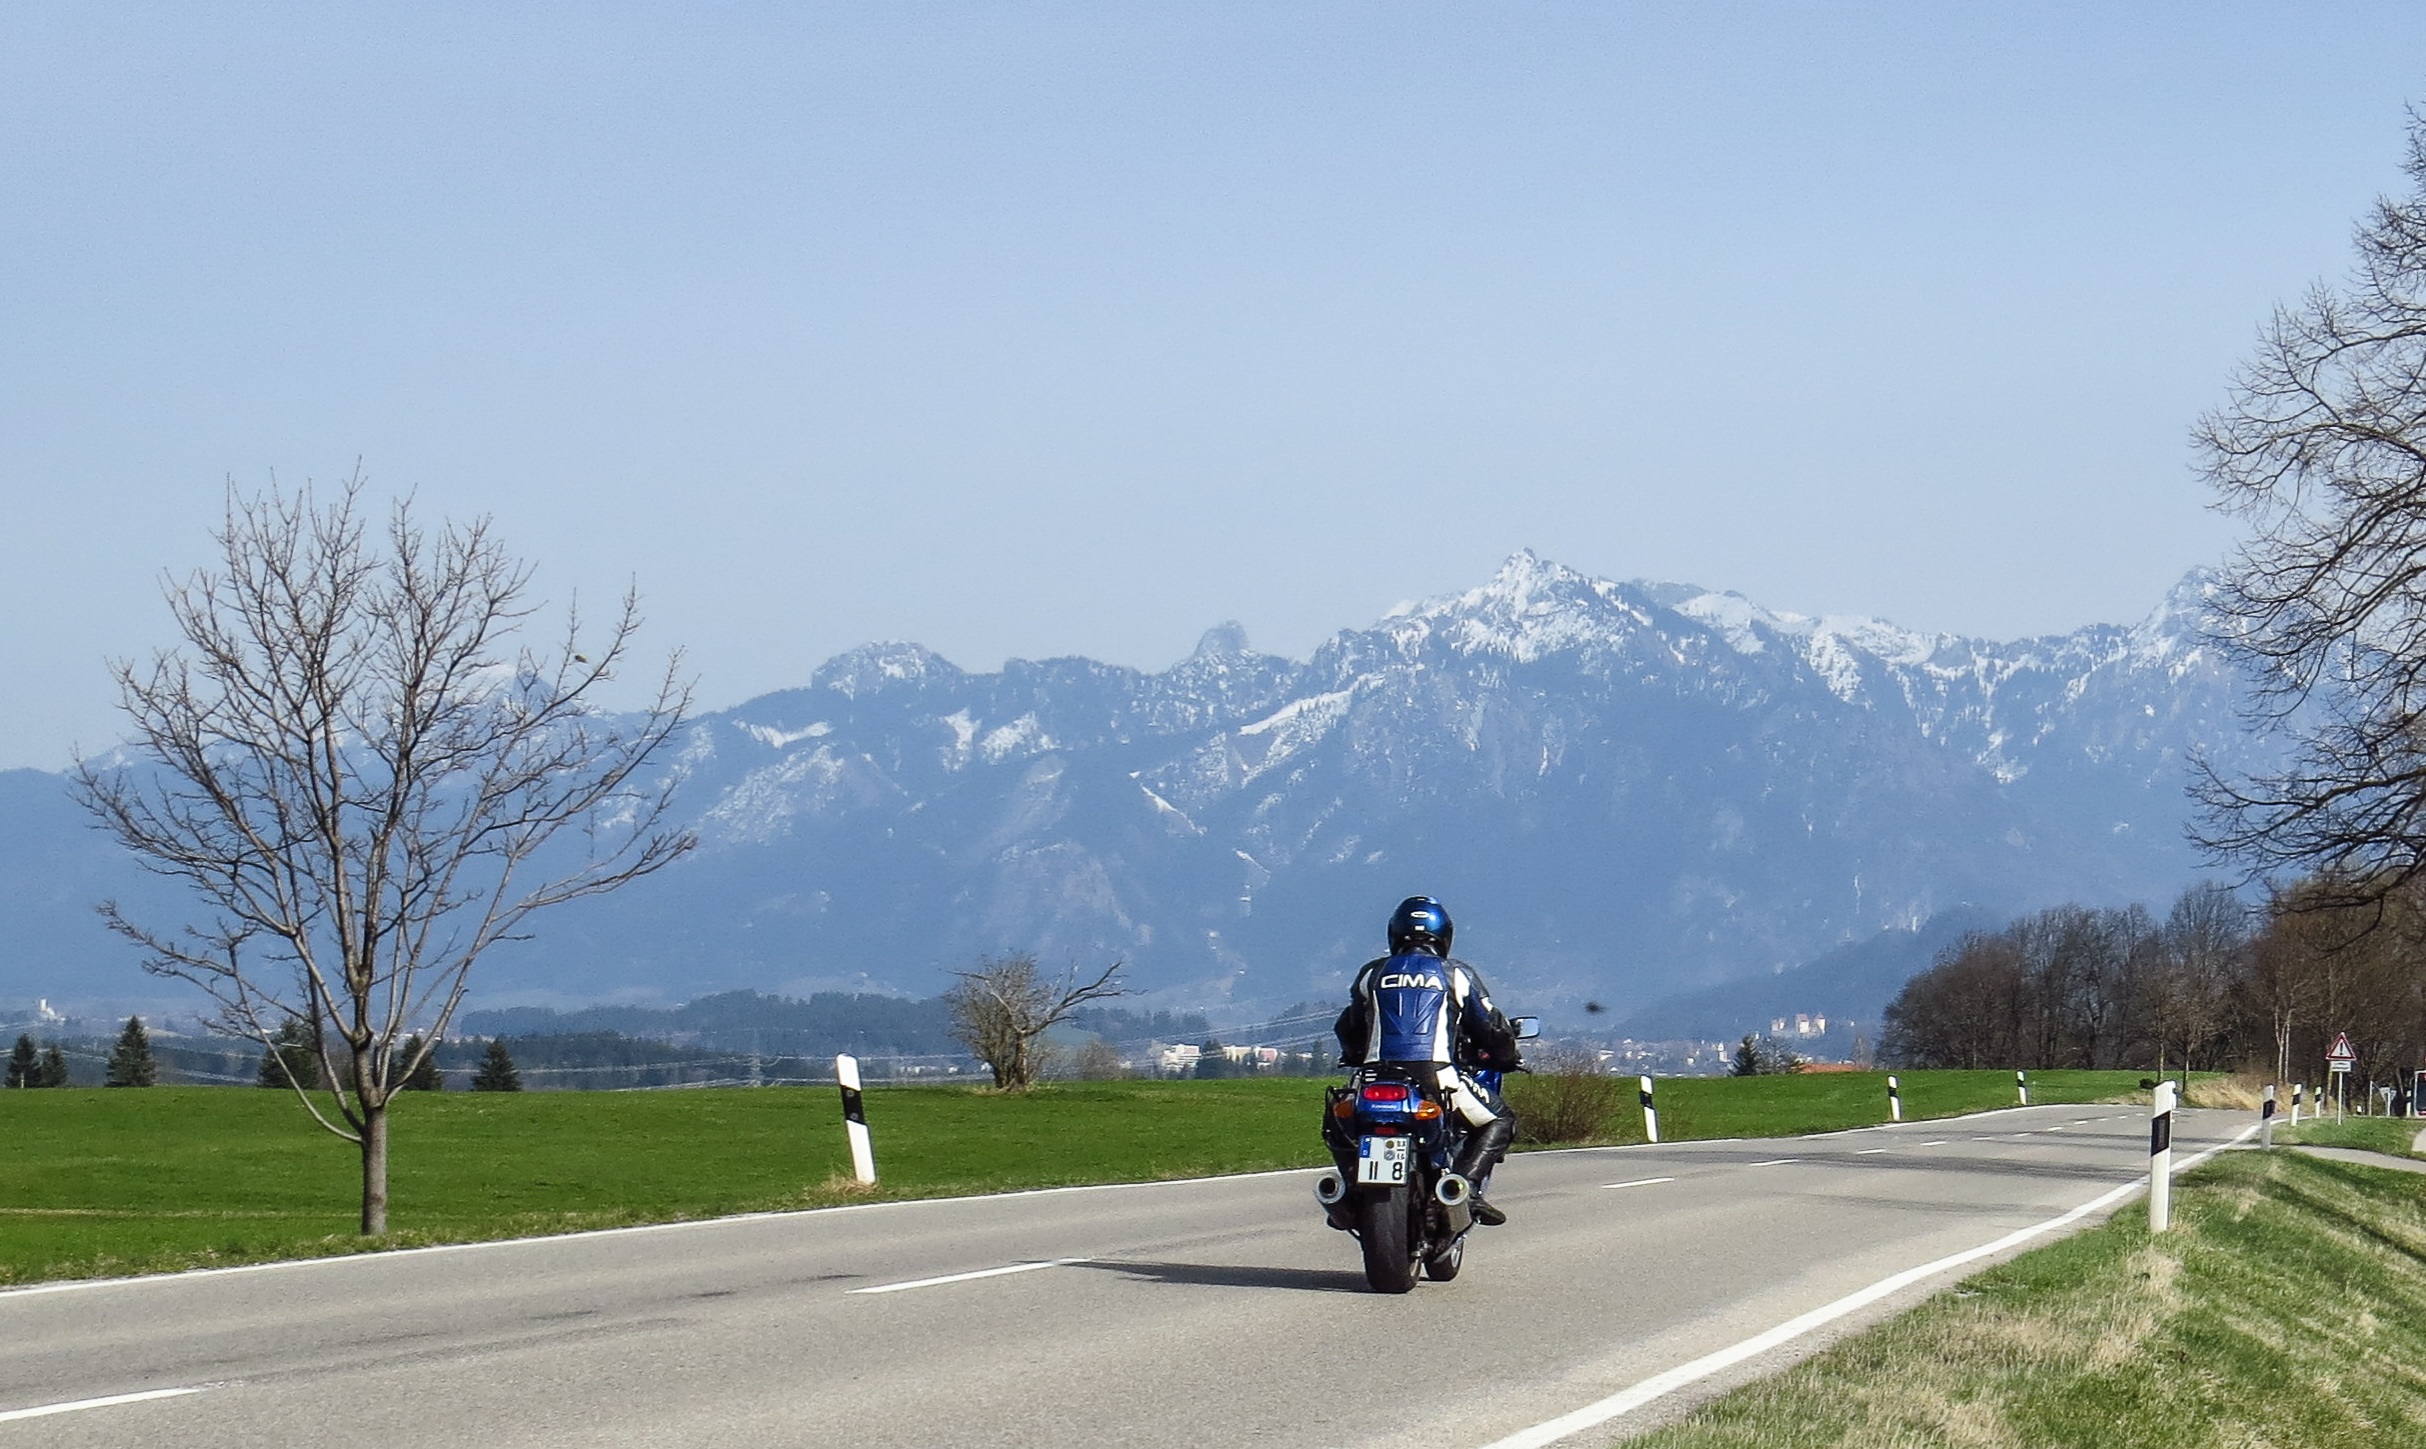
mountain, road, bicycle, bike, mountain range, vehicle, motorcycle, alpine, mountain bike, cycling, alps, motorcycling, mountainous landforms